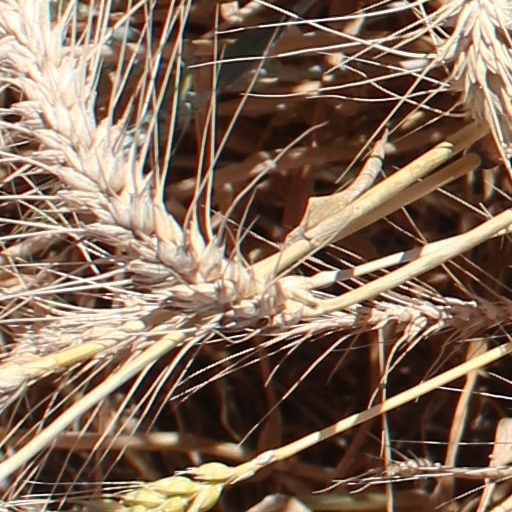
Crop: wheat